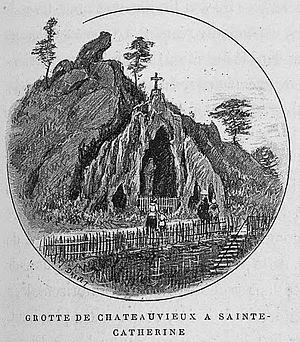
Aux environs de Lyon / Monsieur Josse
Sainte-Catherine est une commune française, située dans le département du Rhône en région Auvergne-Rhône-Alpes.
Après les apparitions de Lourdes, de très nombreuses répliques de la grotte de Lourdes sont réalisées, jusqu'en 1914. Ce n'est évidemment pas une date butoir. Après cette date, le nombre de copies de la grotte continue toujours d'évoluer. En 2015, un auteur a répertorié en France plus de 765 sites, et dans le reste du monde 321 copies de la grotte.